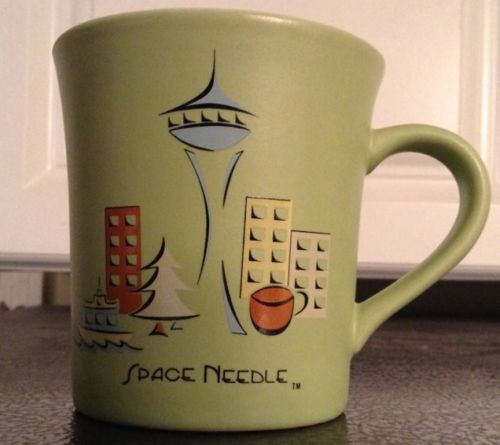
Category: mug